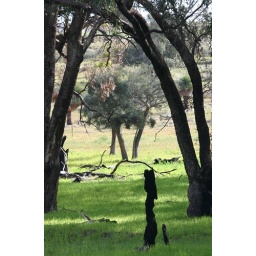
burnt tree in the field on the way to Seabird